John Gurney (judge)

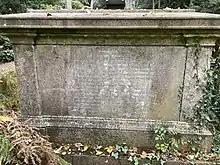
Family vault of John Gurney in Highgate Cemetery

Two months after qualifying as a barrister he was hired as junior counsel to defend Daniel Isaac Eaton for libel, and after his senior failed to turn up, ran the case himself. He was such a success that he was hired as junior counsel during the trials of Thomas Hardy and John Horne Tooke for treason.